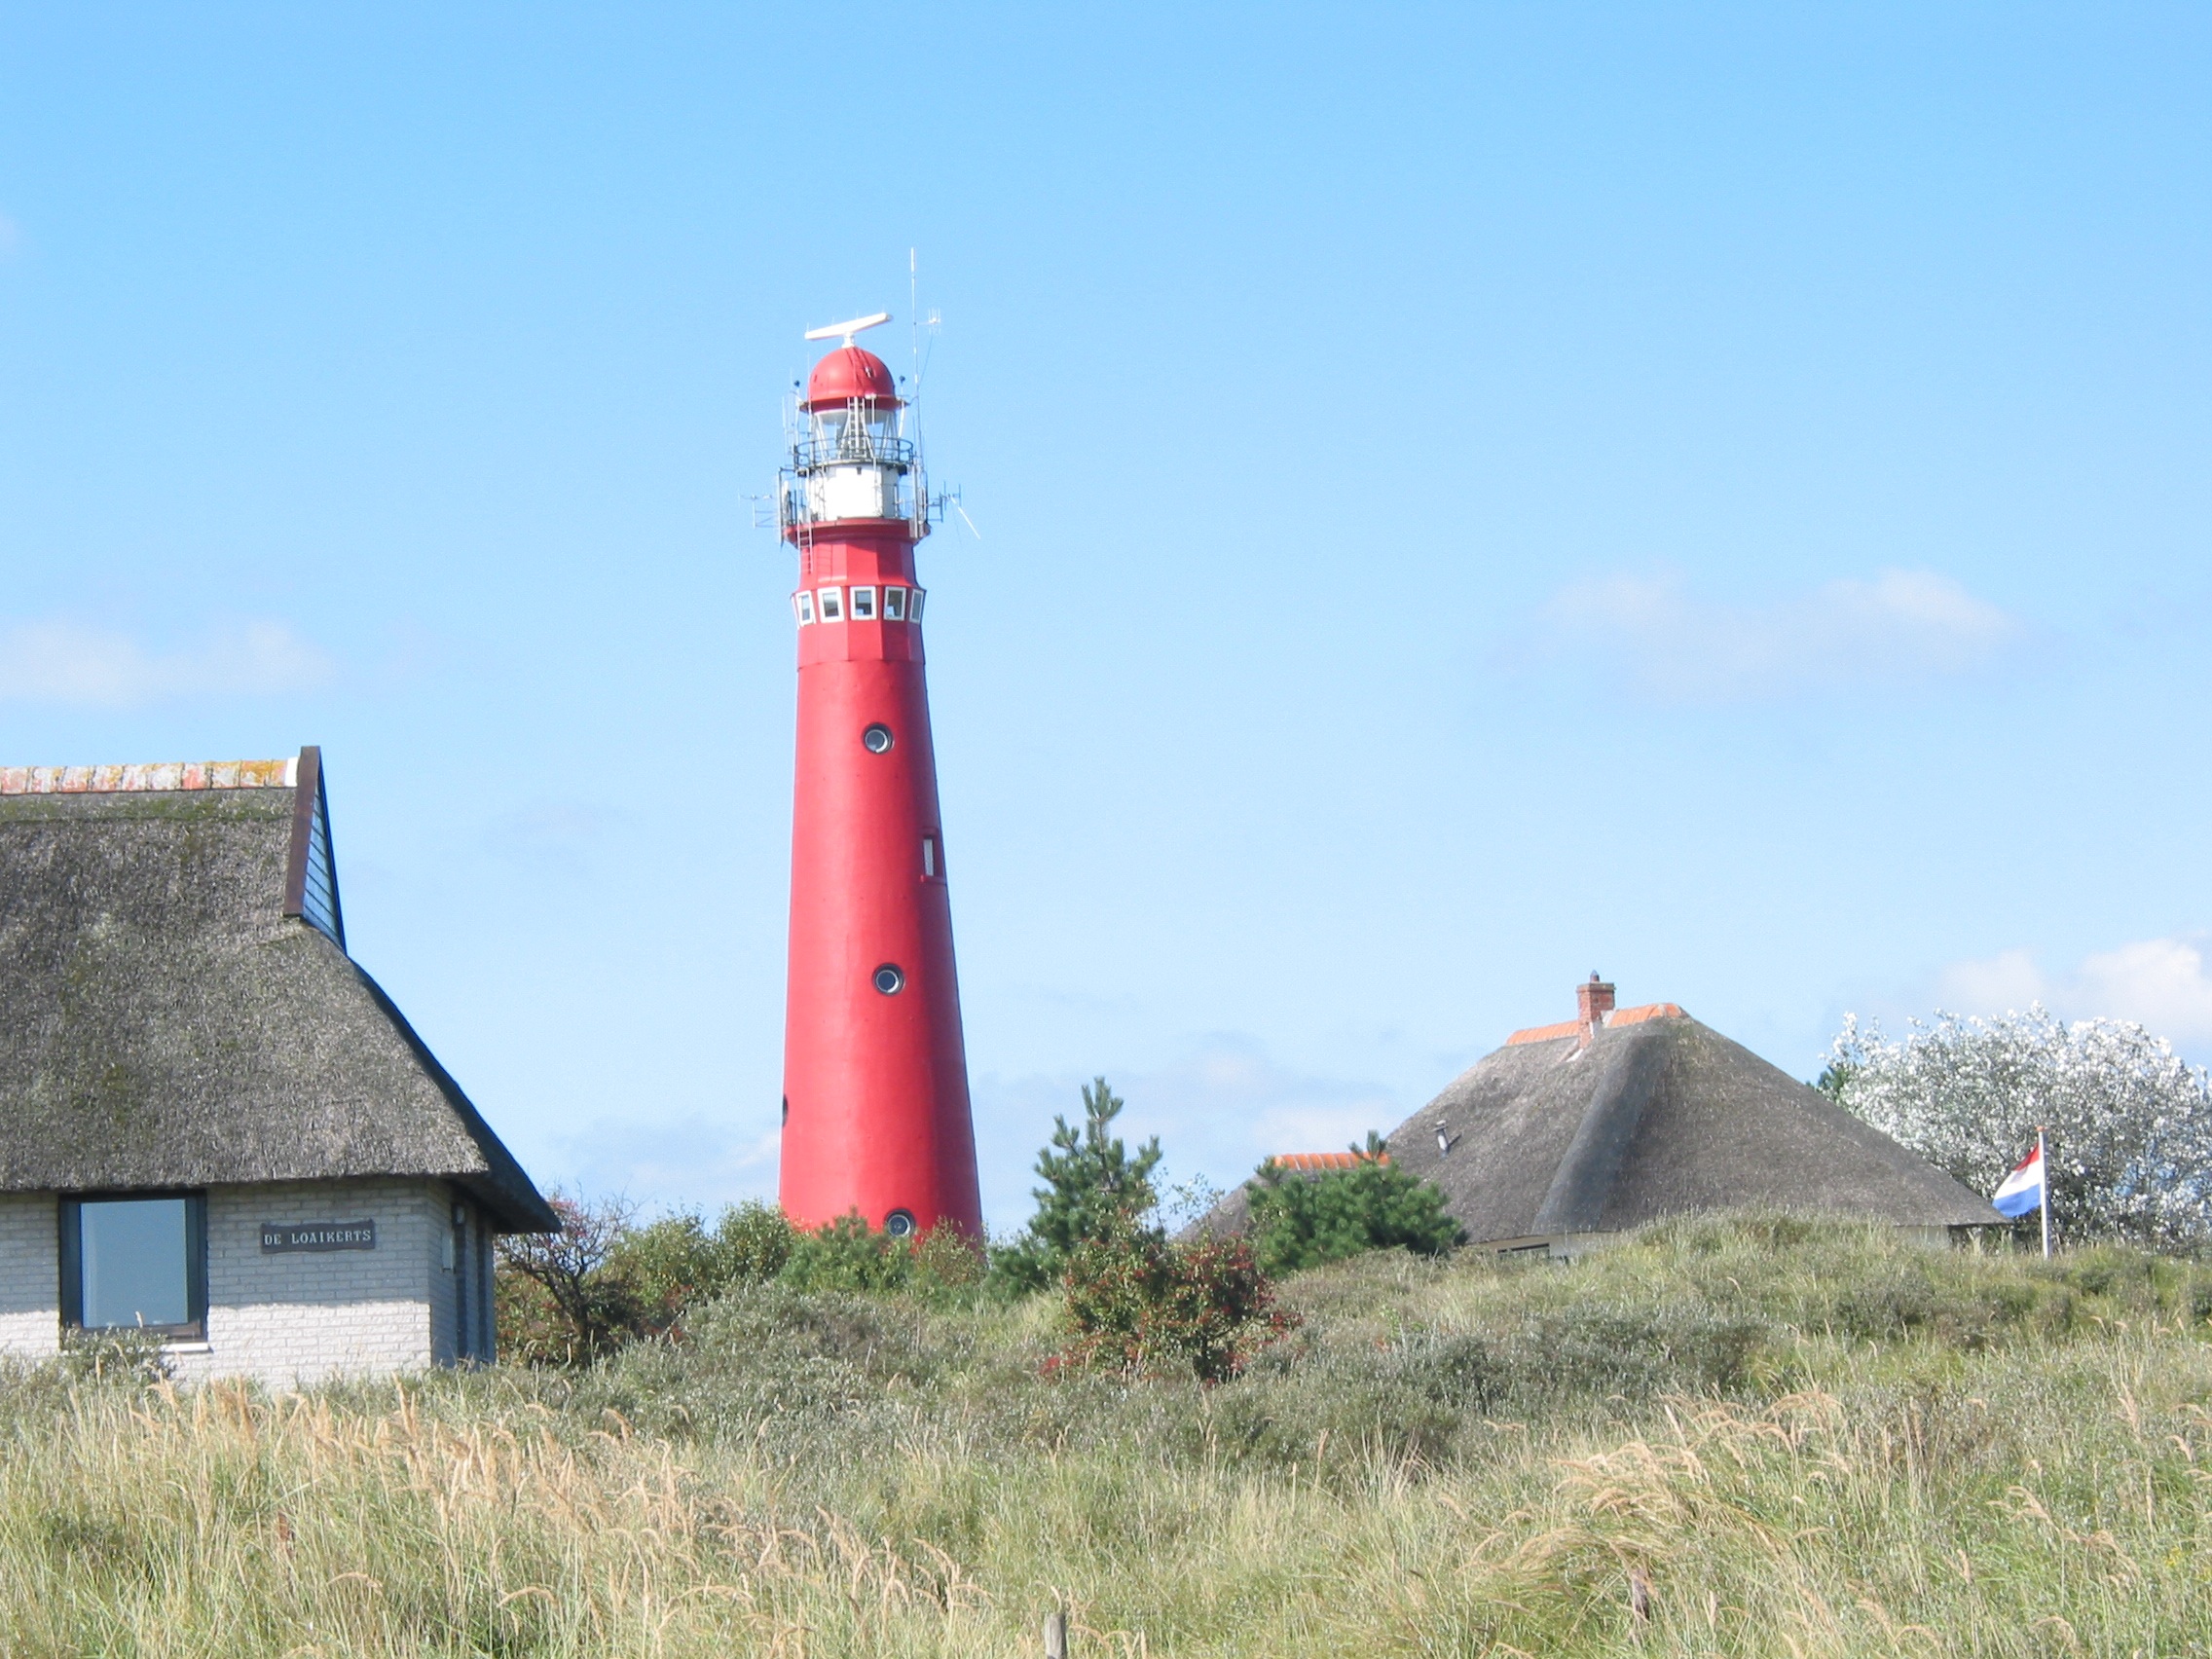
lighthouse, summer, tower, island, west frisian islands, west frisian